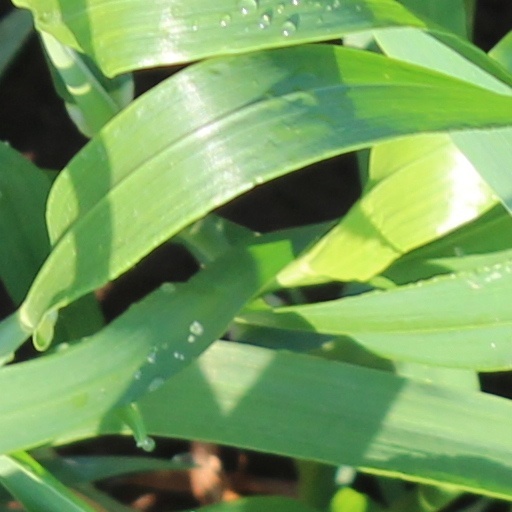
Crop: wheat